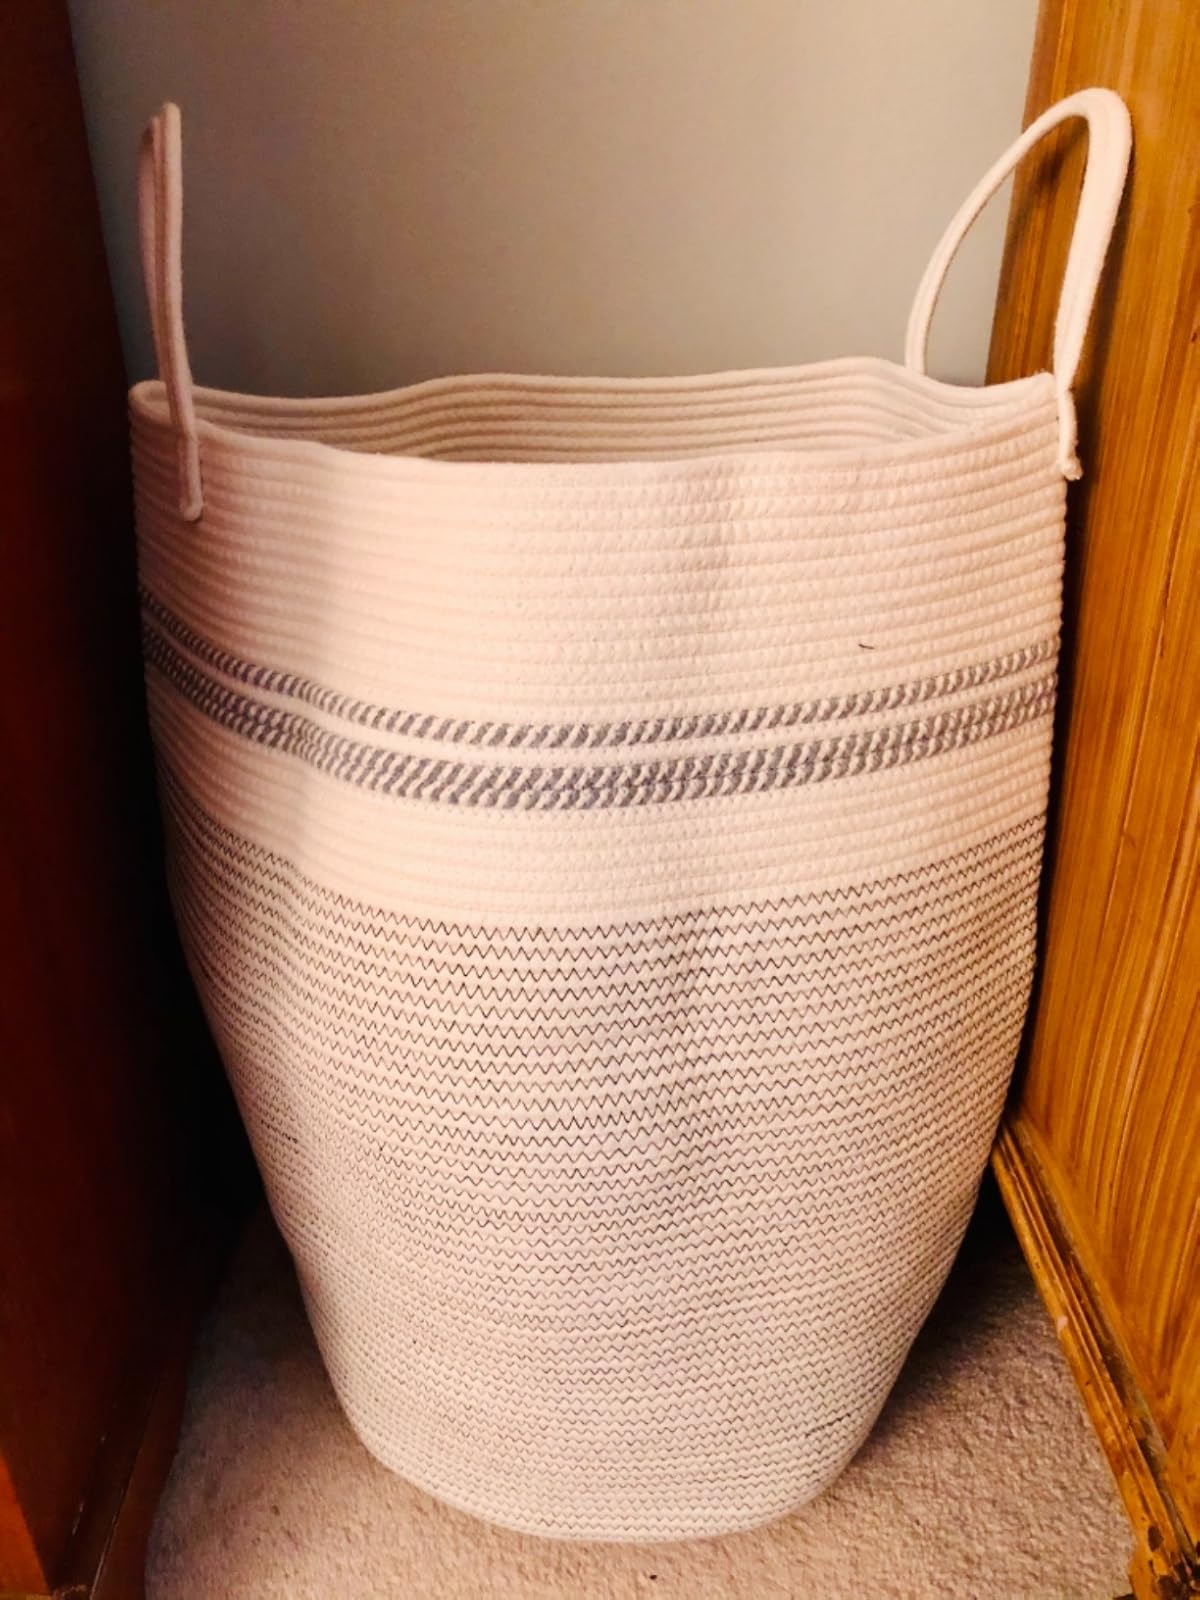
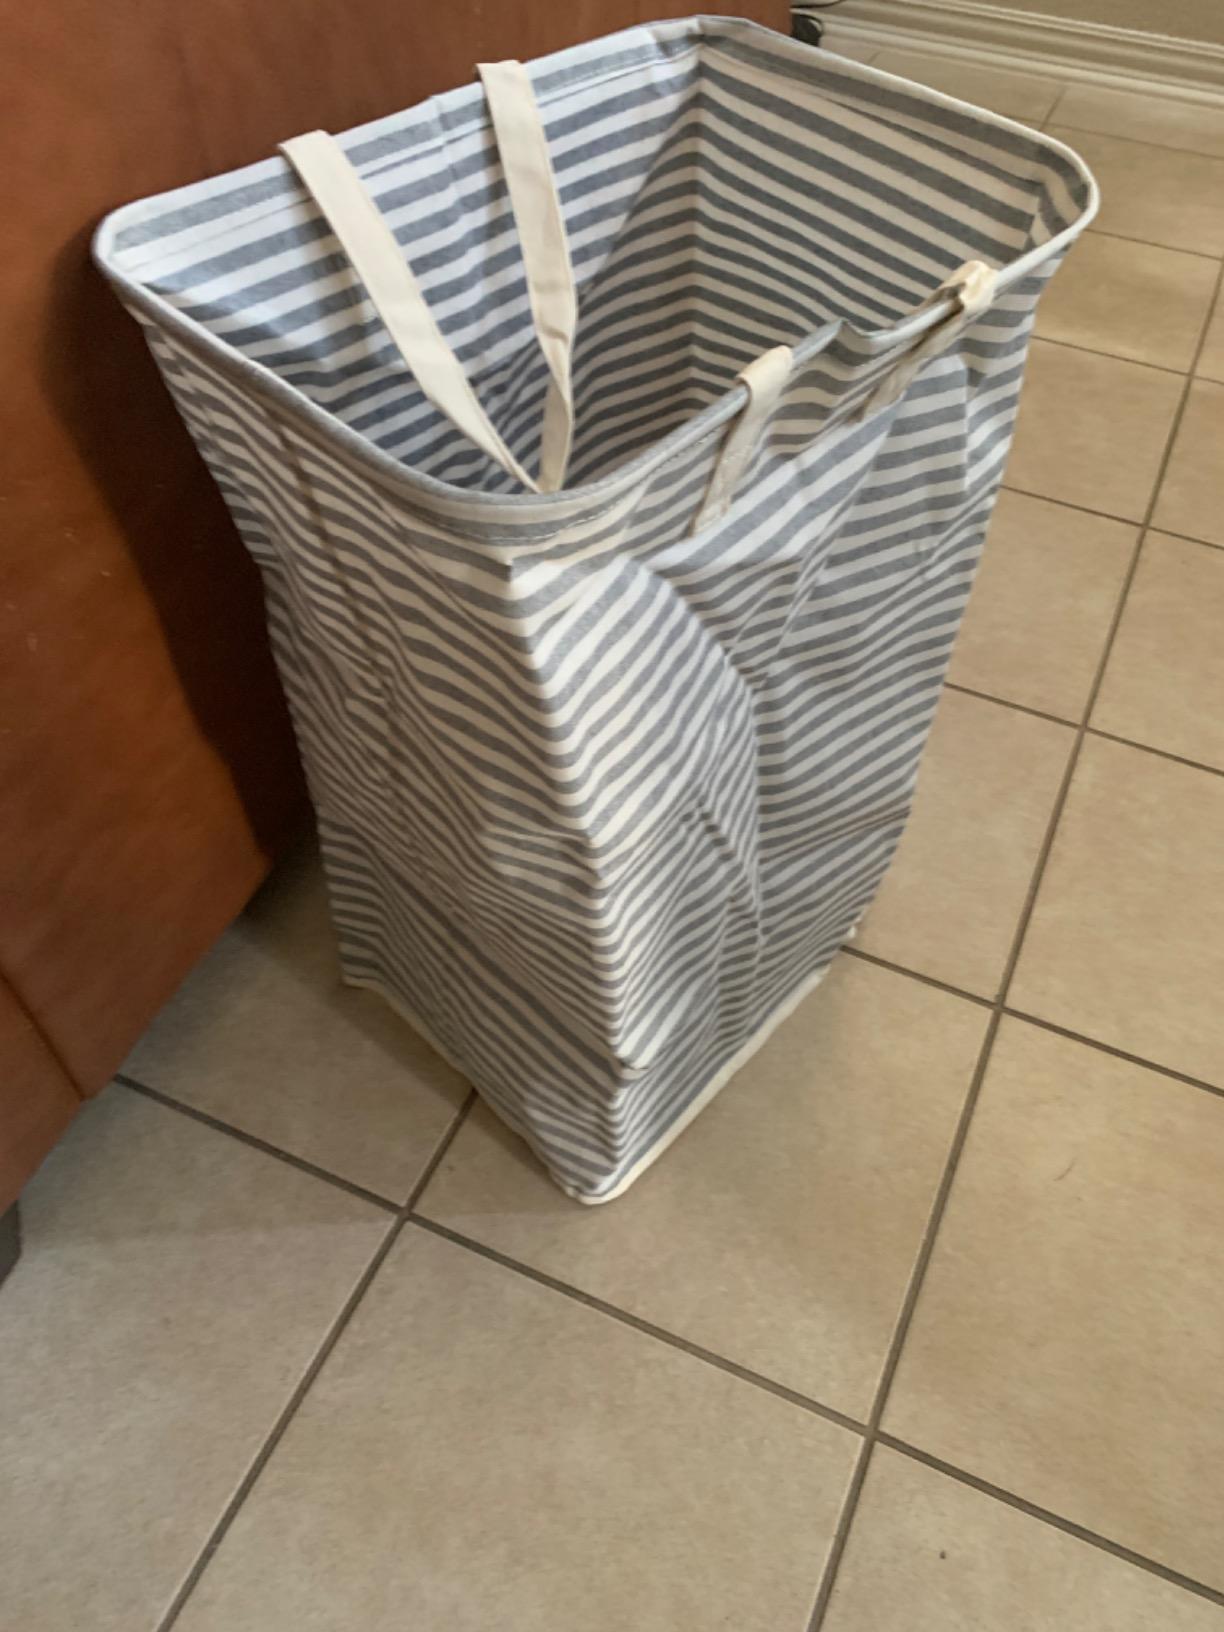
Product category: items_hamper
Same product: no